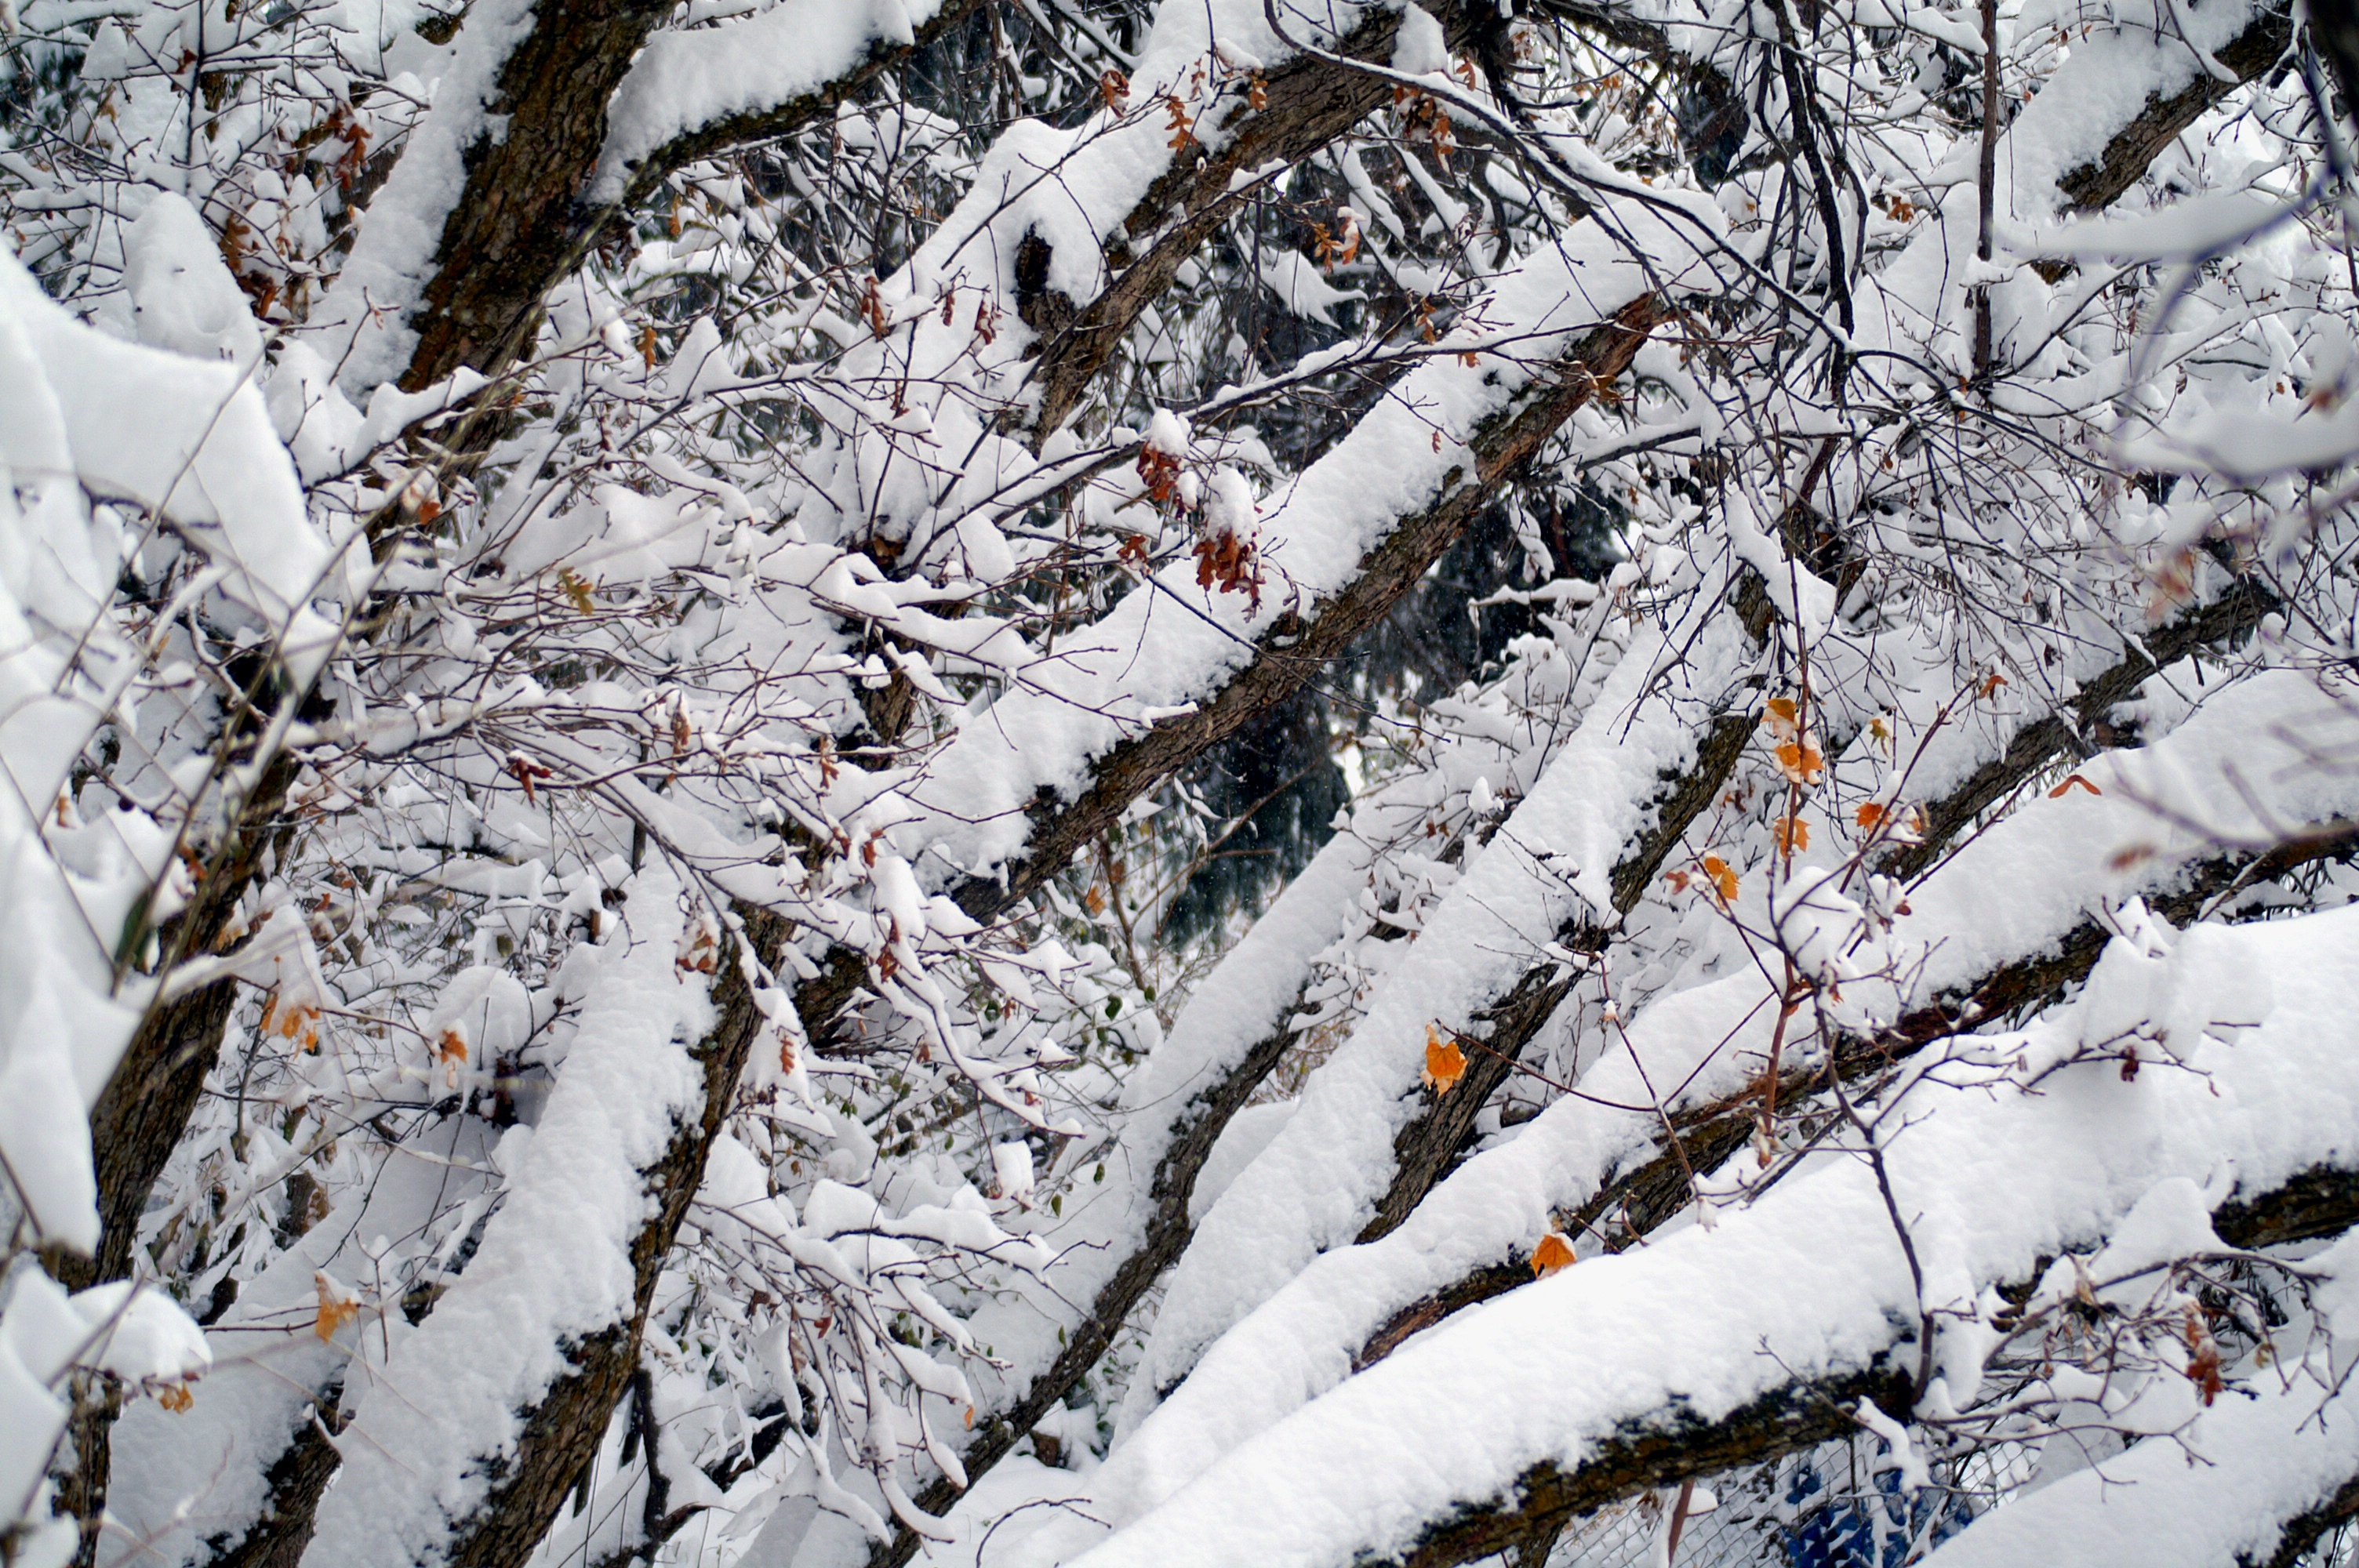
tree, nature, branch, snow, cold, winter, plant, frost, ice, weather, season, trees, outdoors, blizzard, freezing, woody plant, geological phenomenon, winter storm, rain and snow mixed